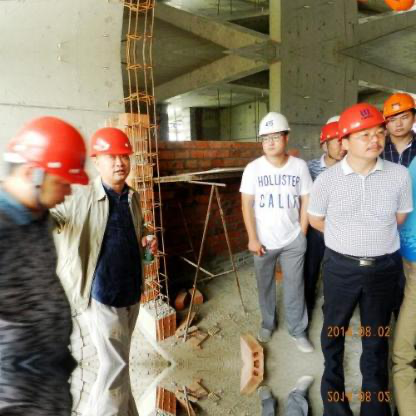
Objects in the image:
label: helmet
label: helmet
label: helmet
label: helmet
label: helmet
label: helmet
label: helmet